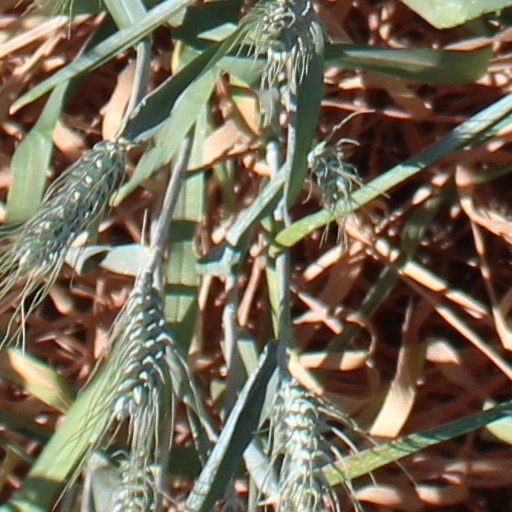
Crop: wheat